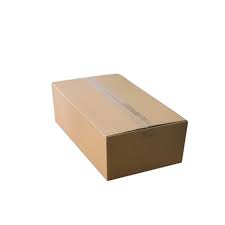
Waste category: cardboard